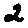
Label: 2